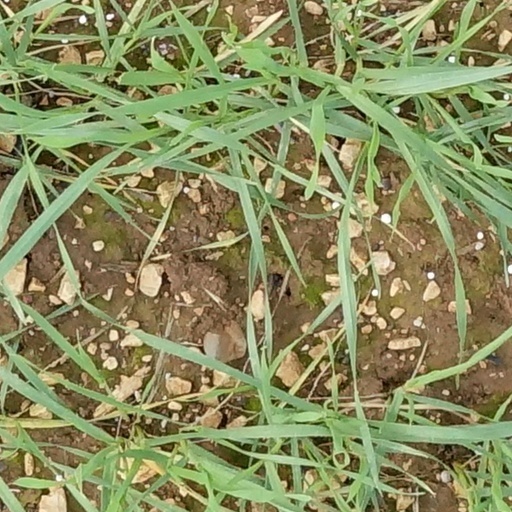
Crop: wheat